Bloodline (Fringe)

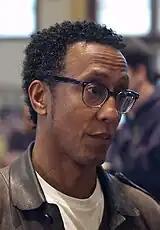
Andre Royo returned as Henry, a cab driver from the parallel universe.

"Bloodline" was co-written by co-executive producers Monica Owusu-Breen and Alison Schapker, while "The Practice" veteran, Dennis Smith, directed the installment. Editor Timothy A. Good has called "Bloodline" the second of two parts – the first half was the season's third episode "The Plateau", which Owusu-Breen and Schapker also co-wrote. Executive producers Jeff Pinkner and J.H. Wyman had planned Fauxlivia's pregnancy since they conceived her character, but noted that "this isn’t going to be a normal pregnancy that you see, either. And the pregnancy is [going to evolve] in a "Fringe" way that you don’t comprehend yet. It's not going to be your traditional love triangle, 'I'm pregnant and having a baby' story. It’s going to be "Fringe"-ified."